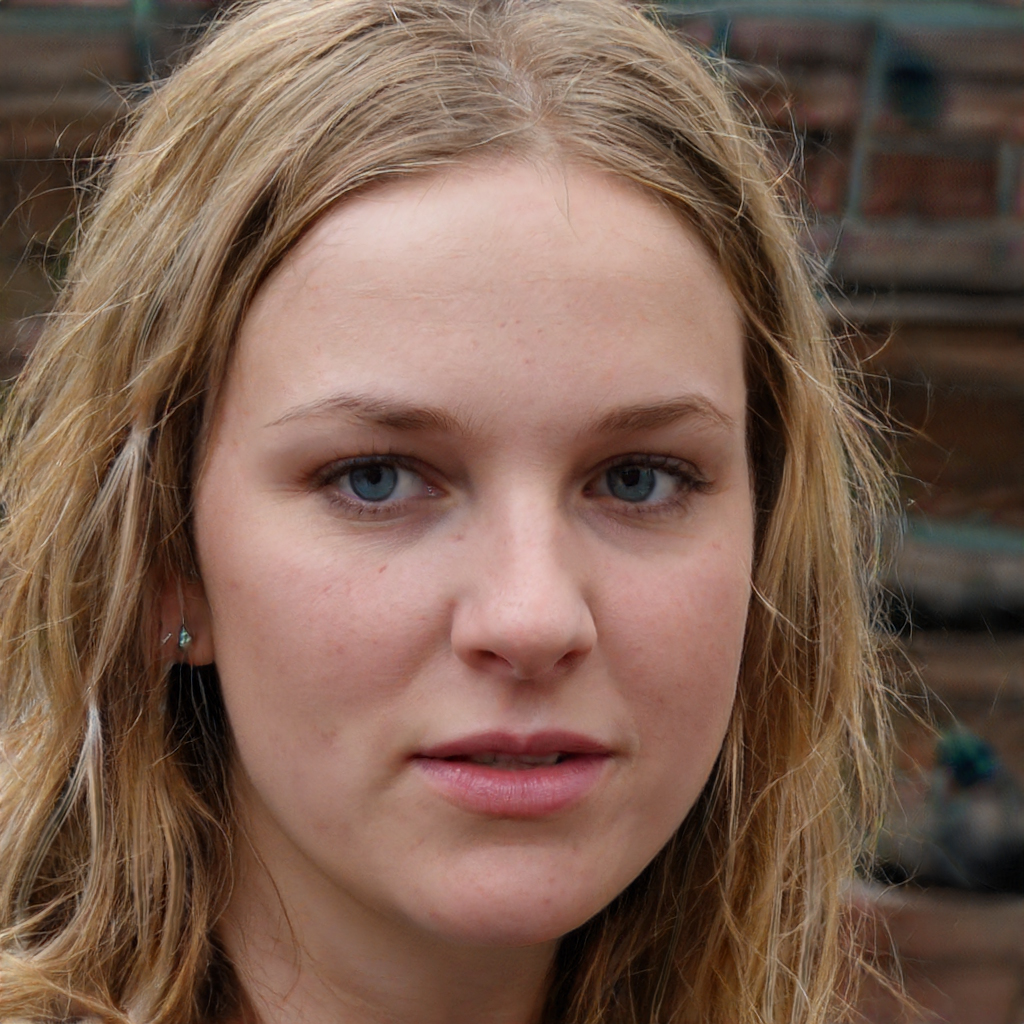
Portrait style: Real Portrait